Barcroft Capel Boake

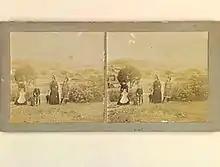
Wombat Hill, Daylesford, 1855, by B.C.Boake, albumen silver stereograph

Barcroft was born in Dublin, Ireland on 12 November 1838, the son of Barcroft Boake, DD. Boake migrated after seeking advice from his cousin who was rector of Holy Trinity Church, Balaclava, Victoria. He moved to Melbourne, Victoria in the 1850s, and then moved on to live in Sydney in 1858. He arrived with some experience and knowledge of photography and worked at Freeman's studio in Sydney for many years. In 1865 he married Florence Eva Clark at St John's Church Darlinghurst, Sydney and they both moved to Vergemont cottage in Waterview Bay, Balmain. After a time working for Freeman Brothers he set up a photographic studio at 330 George St, Sydney which he ran until he was declared bankrupt.